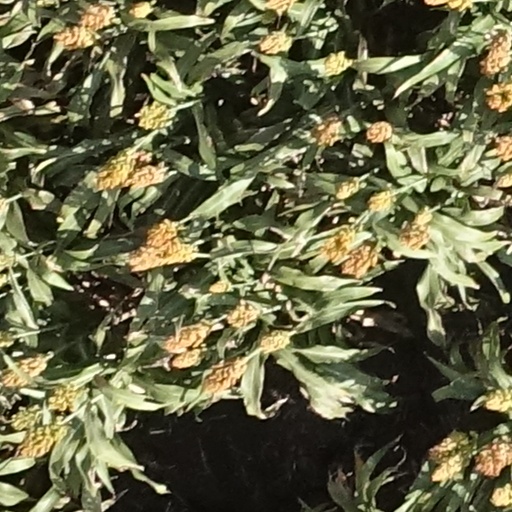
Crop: sorghum